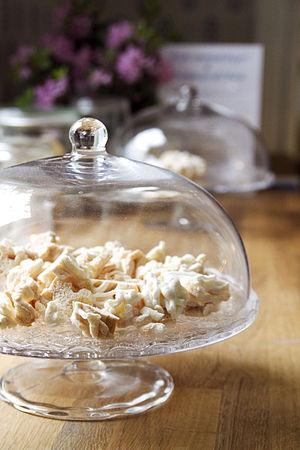
Le spettekaka, ou spettkaka est un dessert régional du sud de la Suède, principalement dans la province de Scanie mais aussi dans le Halland. C'est un élément important du patrimoine culinaire de la Scanie.